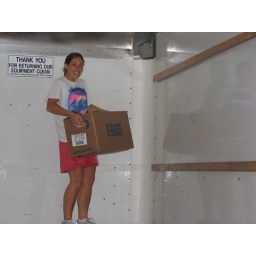
The first box goes into the moving truck in Toledo.